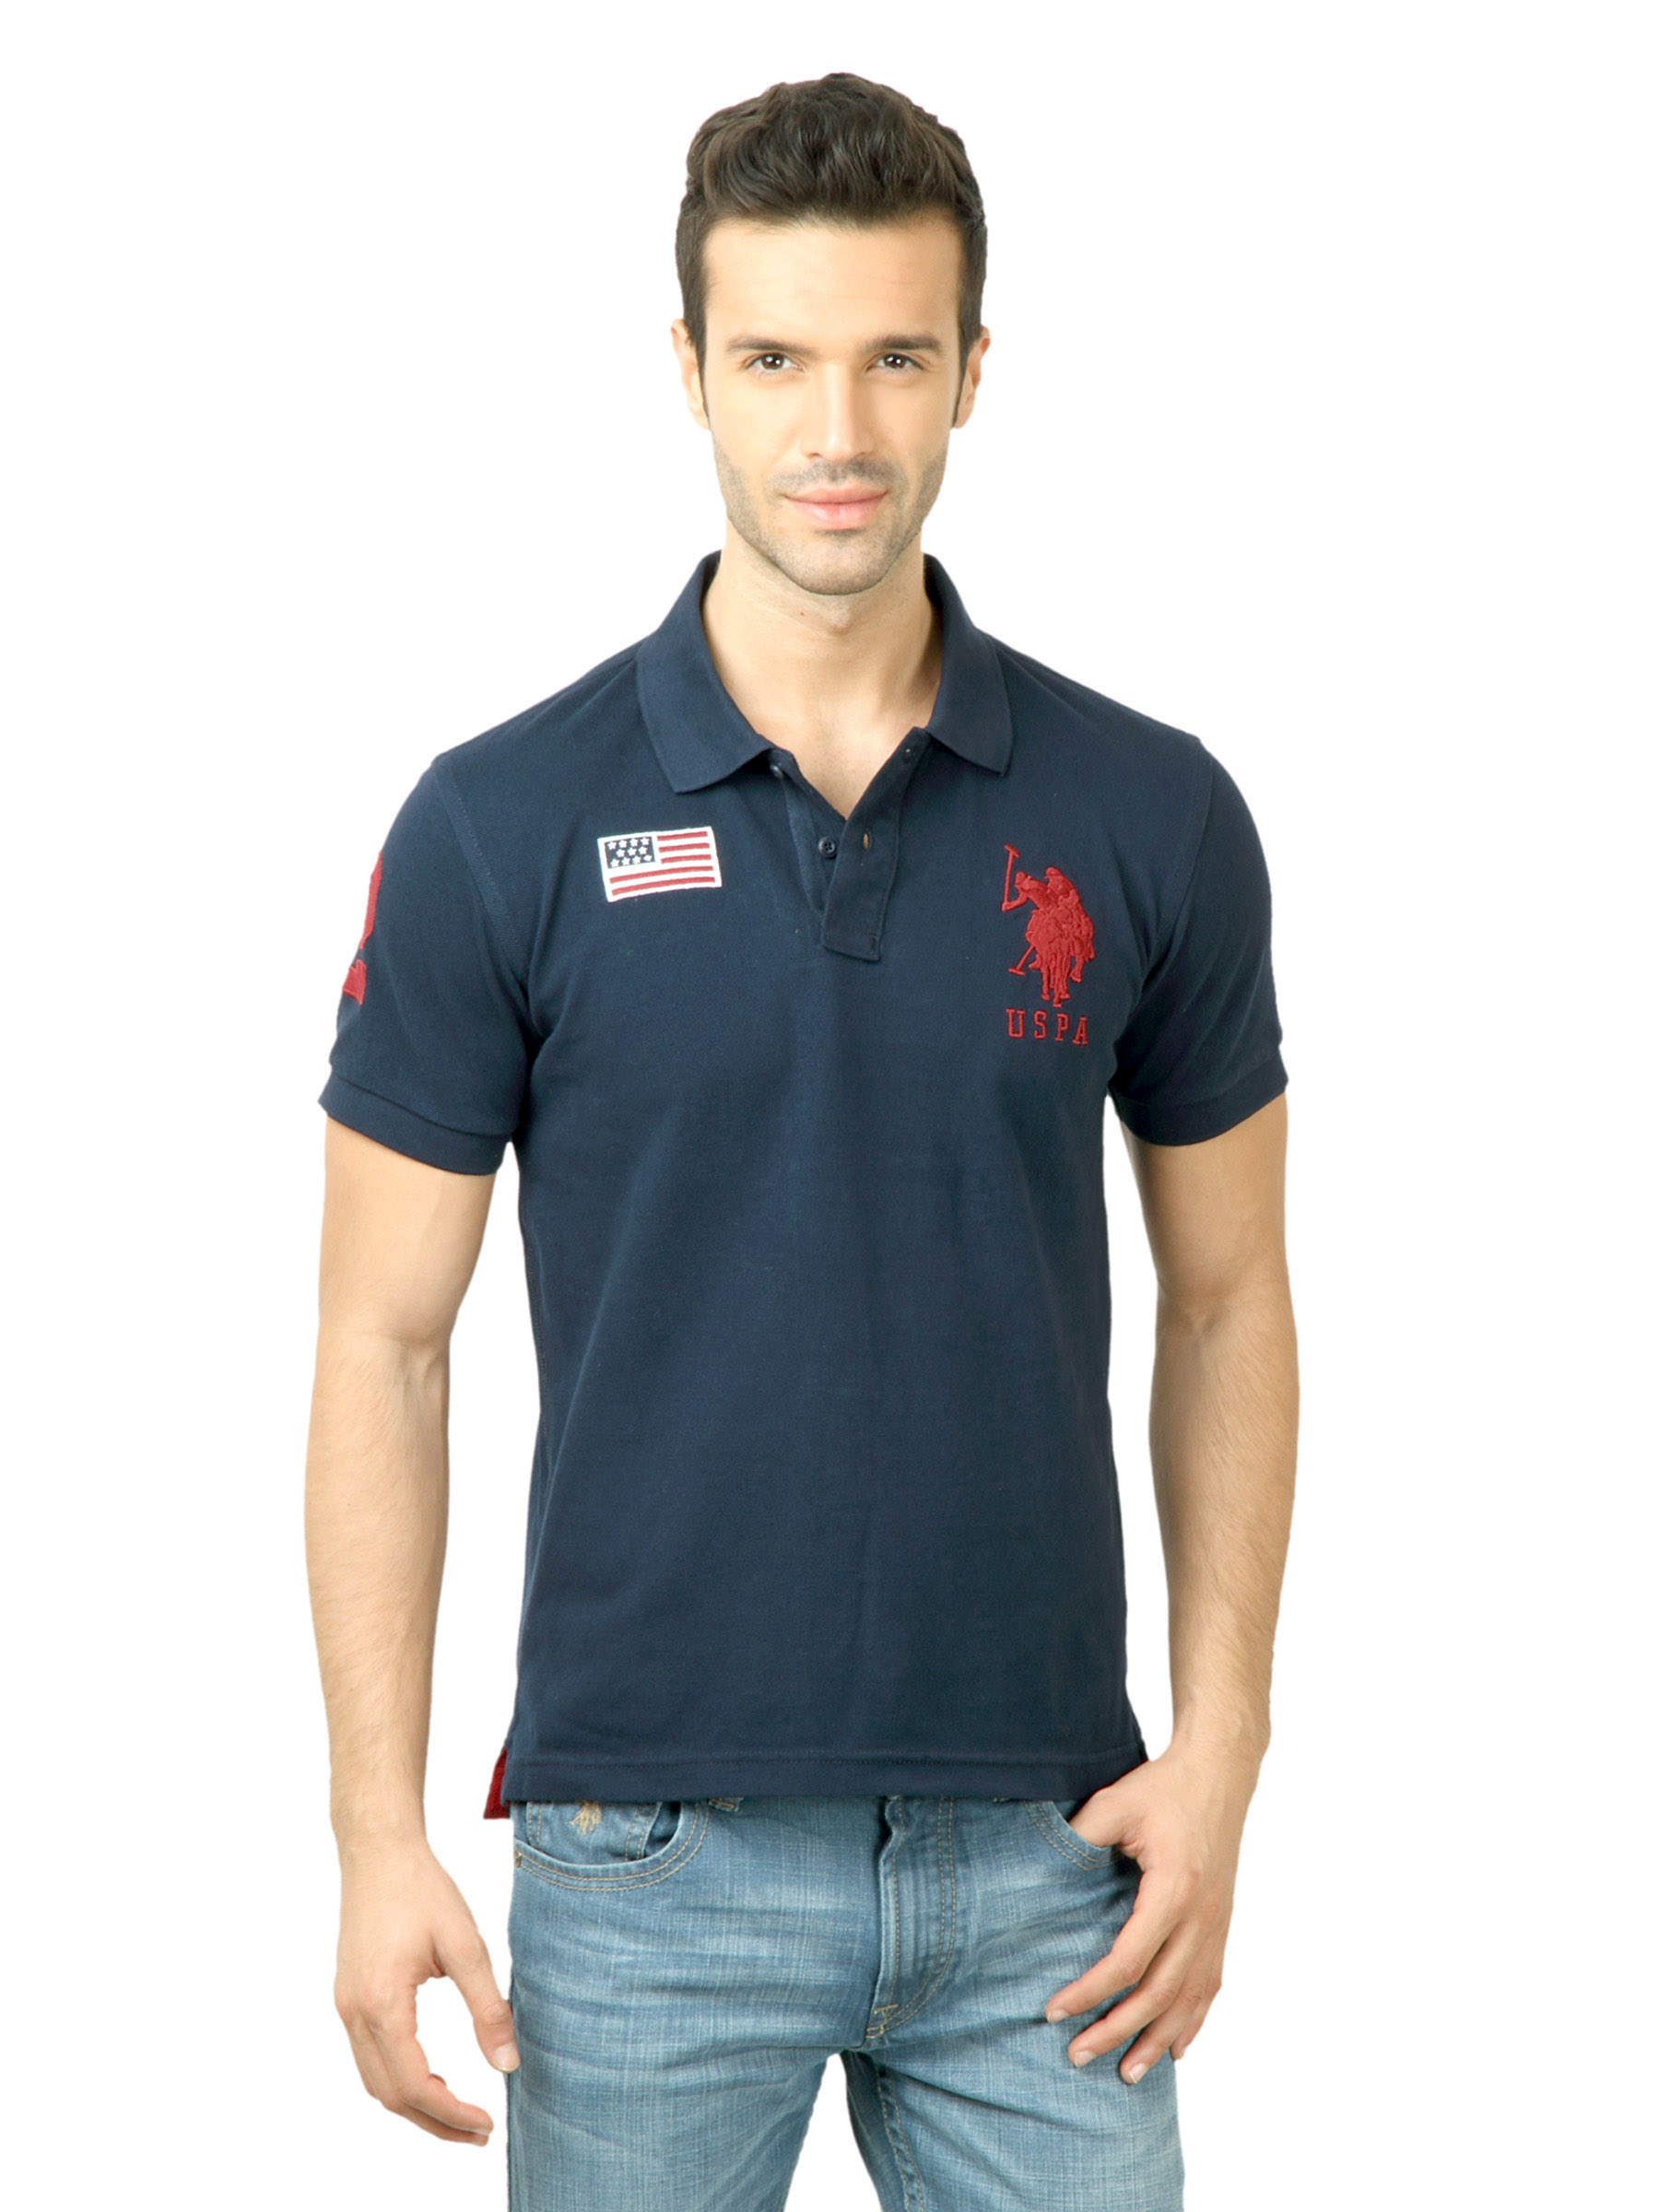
U.S. Polo Assn. Men Solid Navy Blue Tshirt
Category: Apparel / Topwear / Tshirts
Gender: Men
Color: Navy Blue
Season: Winter 2016
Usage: Casual